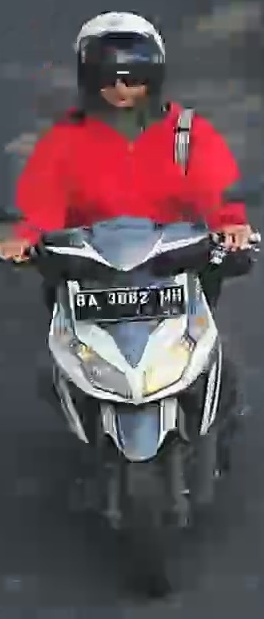
person-with-helmet: 1
person-without-helmet: 0